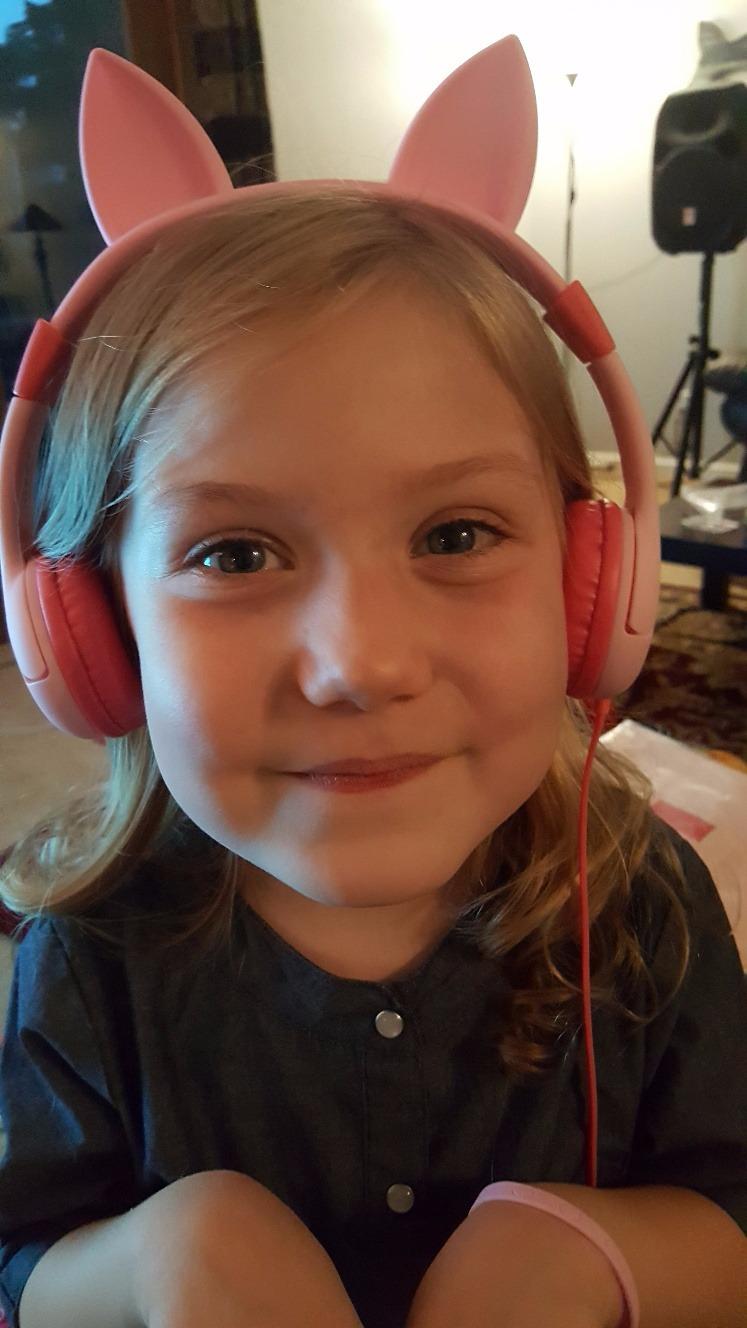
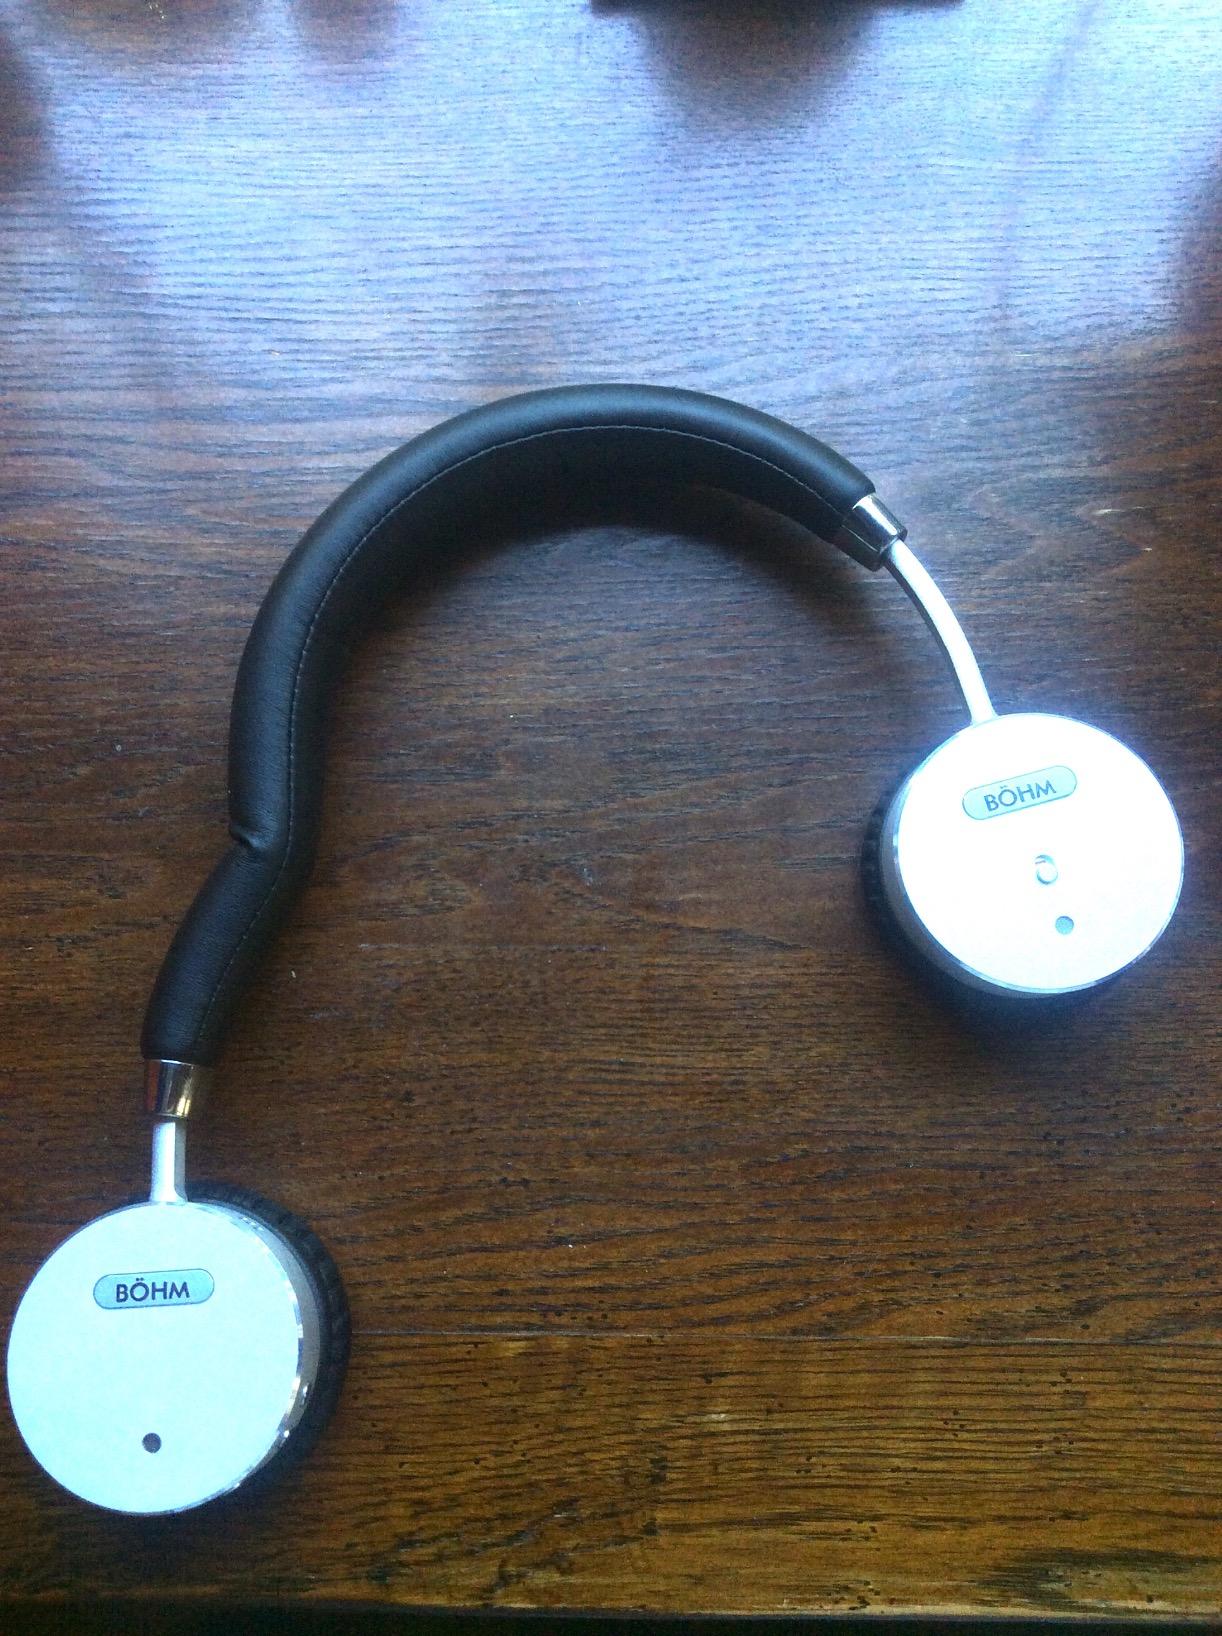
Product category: headphones
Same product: no